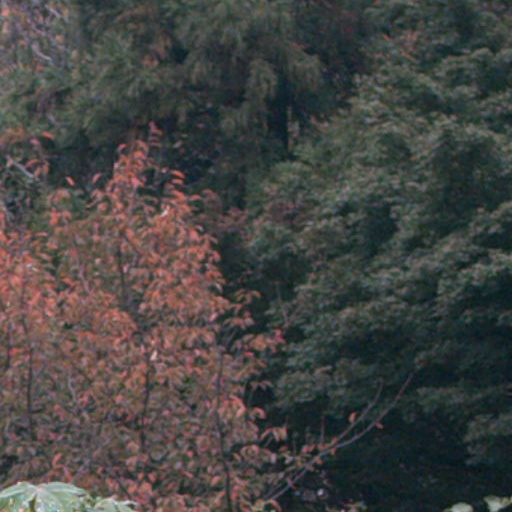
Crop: cassava